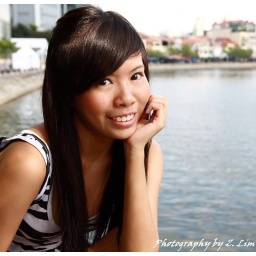
Asian girl in zebra print dress